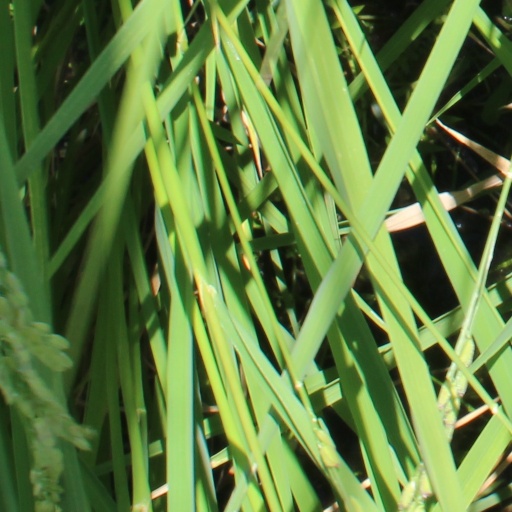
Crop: rice